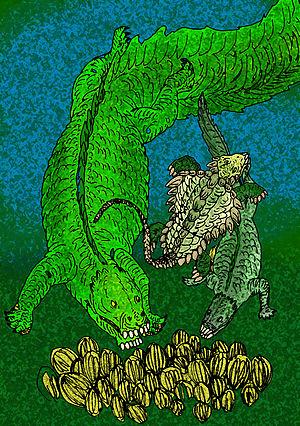
Les Placodontia forment un groupe éteint de sauropsides marins du Trias, en voie d'extinction à la fin de cette période. On les pense appartenir aux sauroptérygiens, groupe qui comprend aussi les plésiosaures. Les placodontes mesuraient généralement d'un à deux mètres de longueur, les plus grands atteignant les trois mètres.